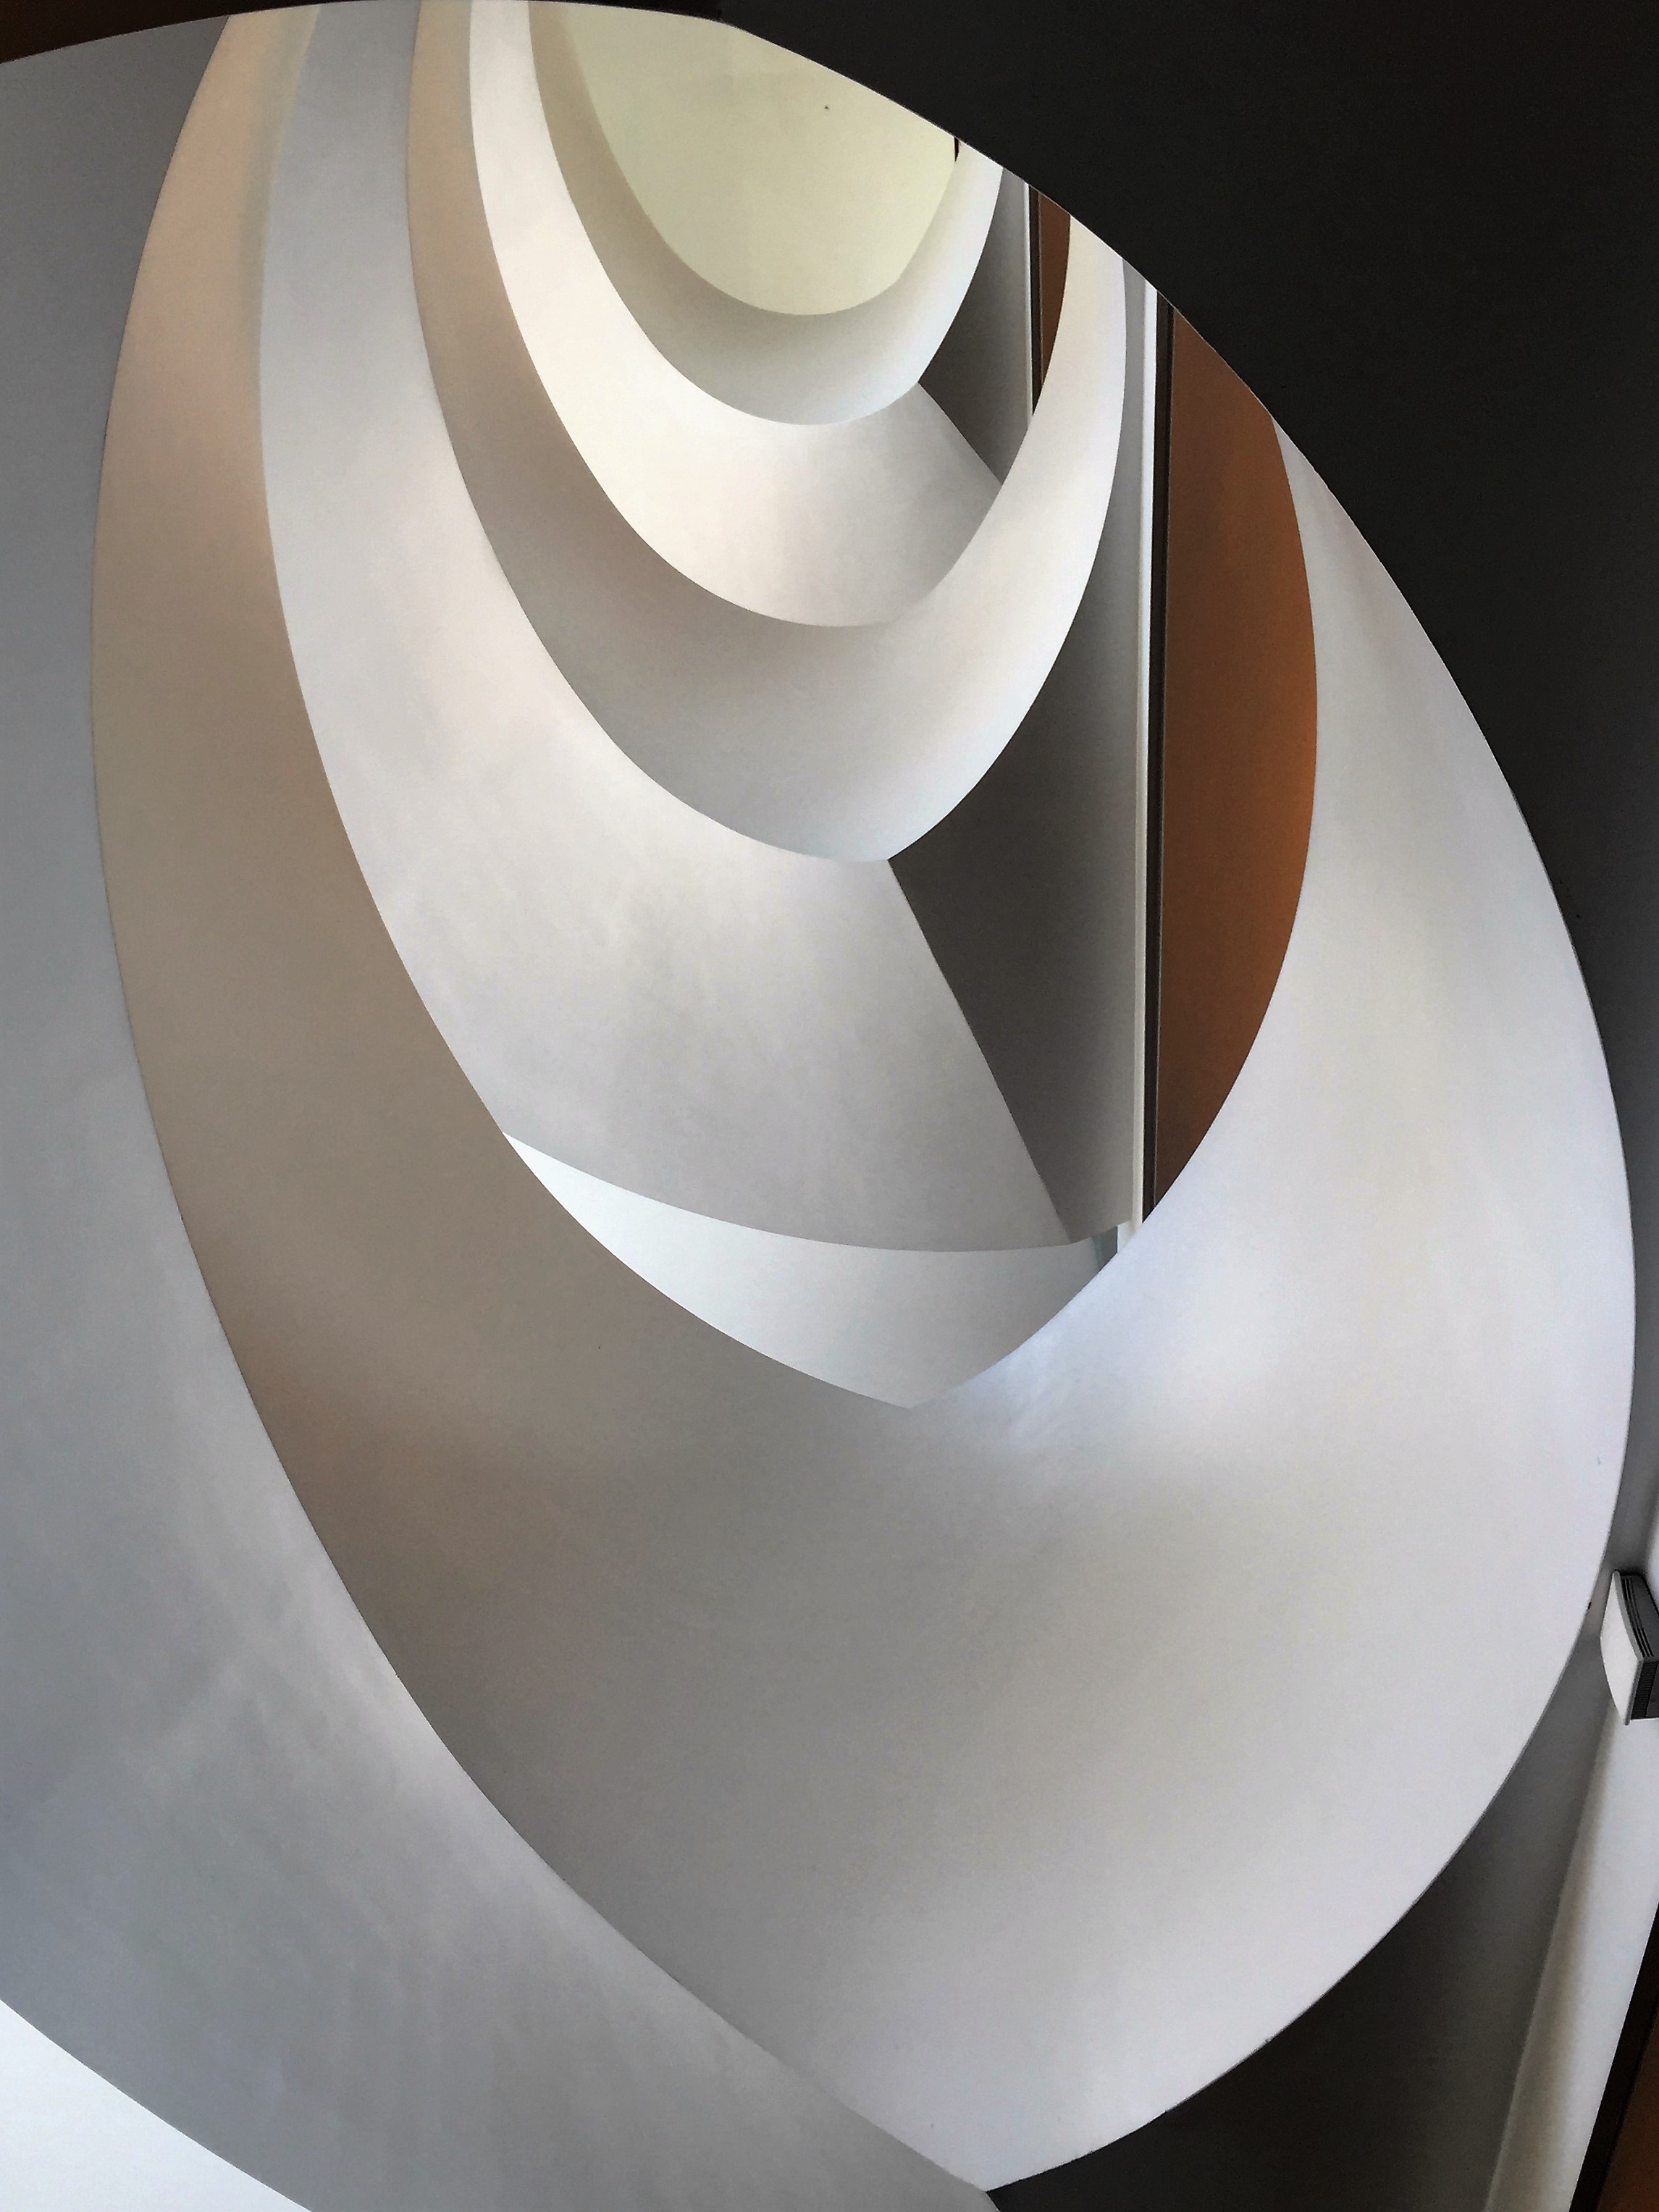
architecture, white, wheel, spiral, building, staircase, ceiling, lamp, paper, lighting, material, circle, design, stairs, light fixture, shape